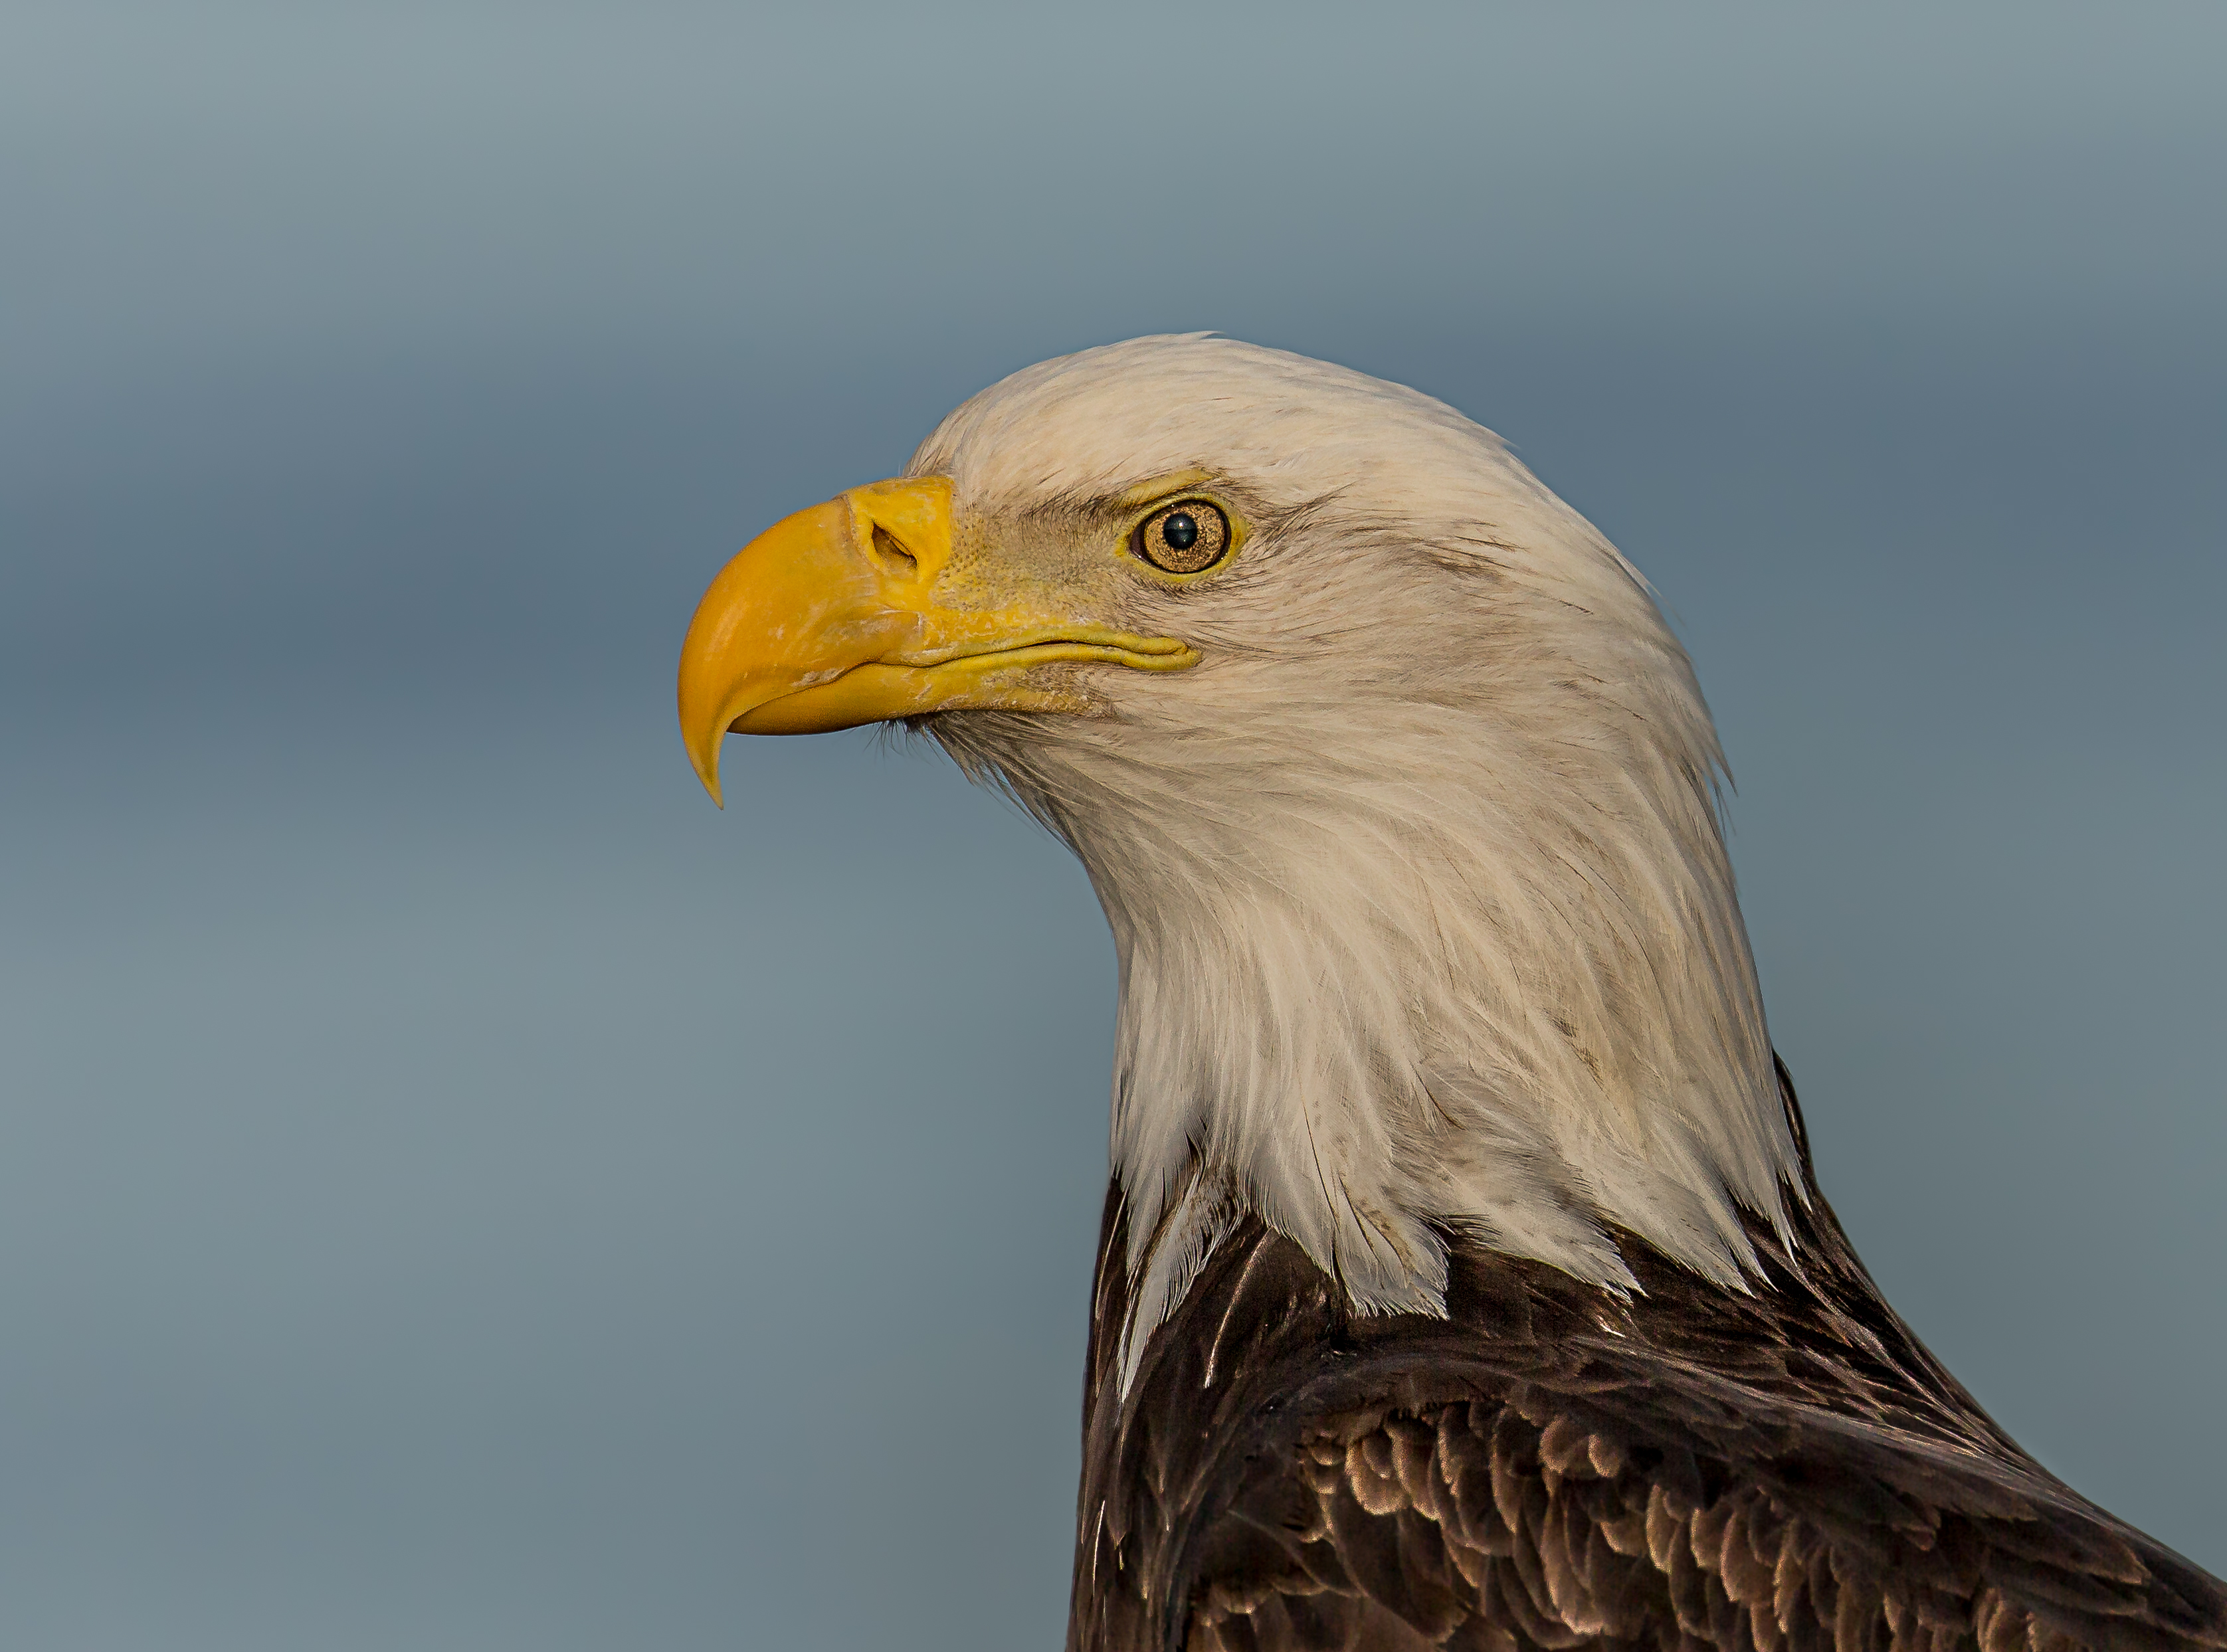
bird, wing, wildlife, portrait, beak, eagle, hawk, closeup, fauna, bird of prey, bald eagle, close up, vertebrate, alaska, buzzard, kachemakbay, andymorffew, morffew, baldeagle, accipitriformes